KArtu

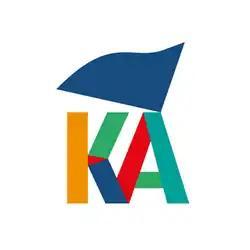
Original logo

KArtu is a left-wing party and presents itself as "an alternative to the dominant, purely right-wing politics and doctrine of neoliberal capitalism". It supports shortening the work week, first to 32 hours and later to 28 hours, encouraging the expansion of trade unions, progressive taxes on corporations, businesses and high-income landlords, reducing food prices, regulating the housing market by setting rent caps, and expanding women's rights and LGBT rights in Lithuania. It promotes the creation of economic democracy by promoting worker cooperatives instead of private ownership.